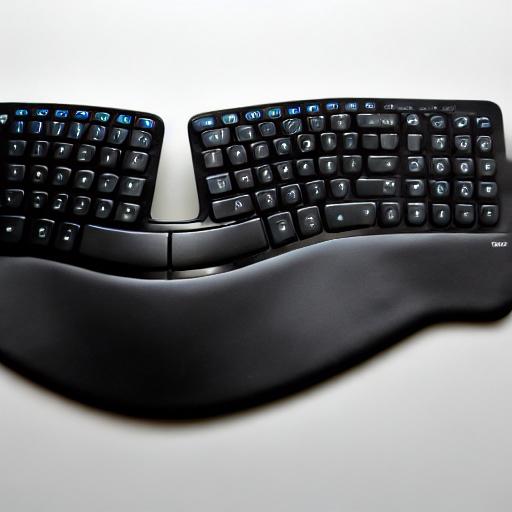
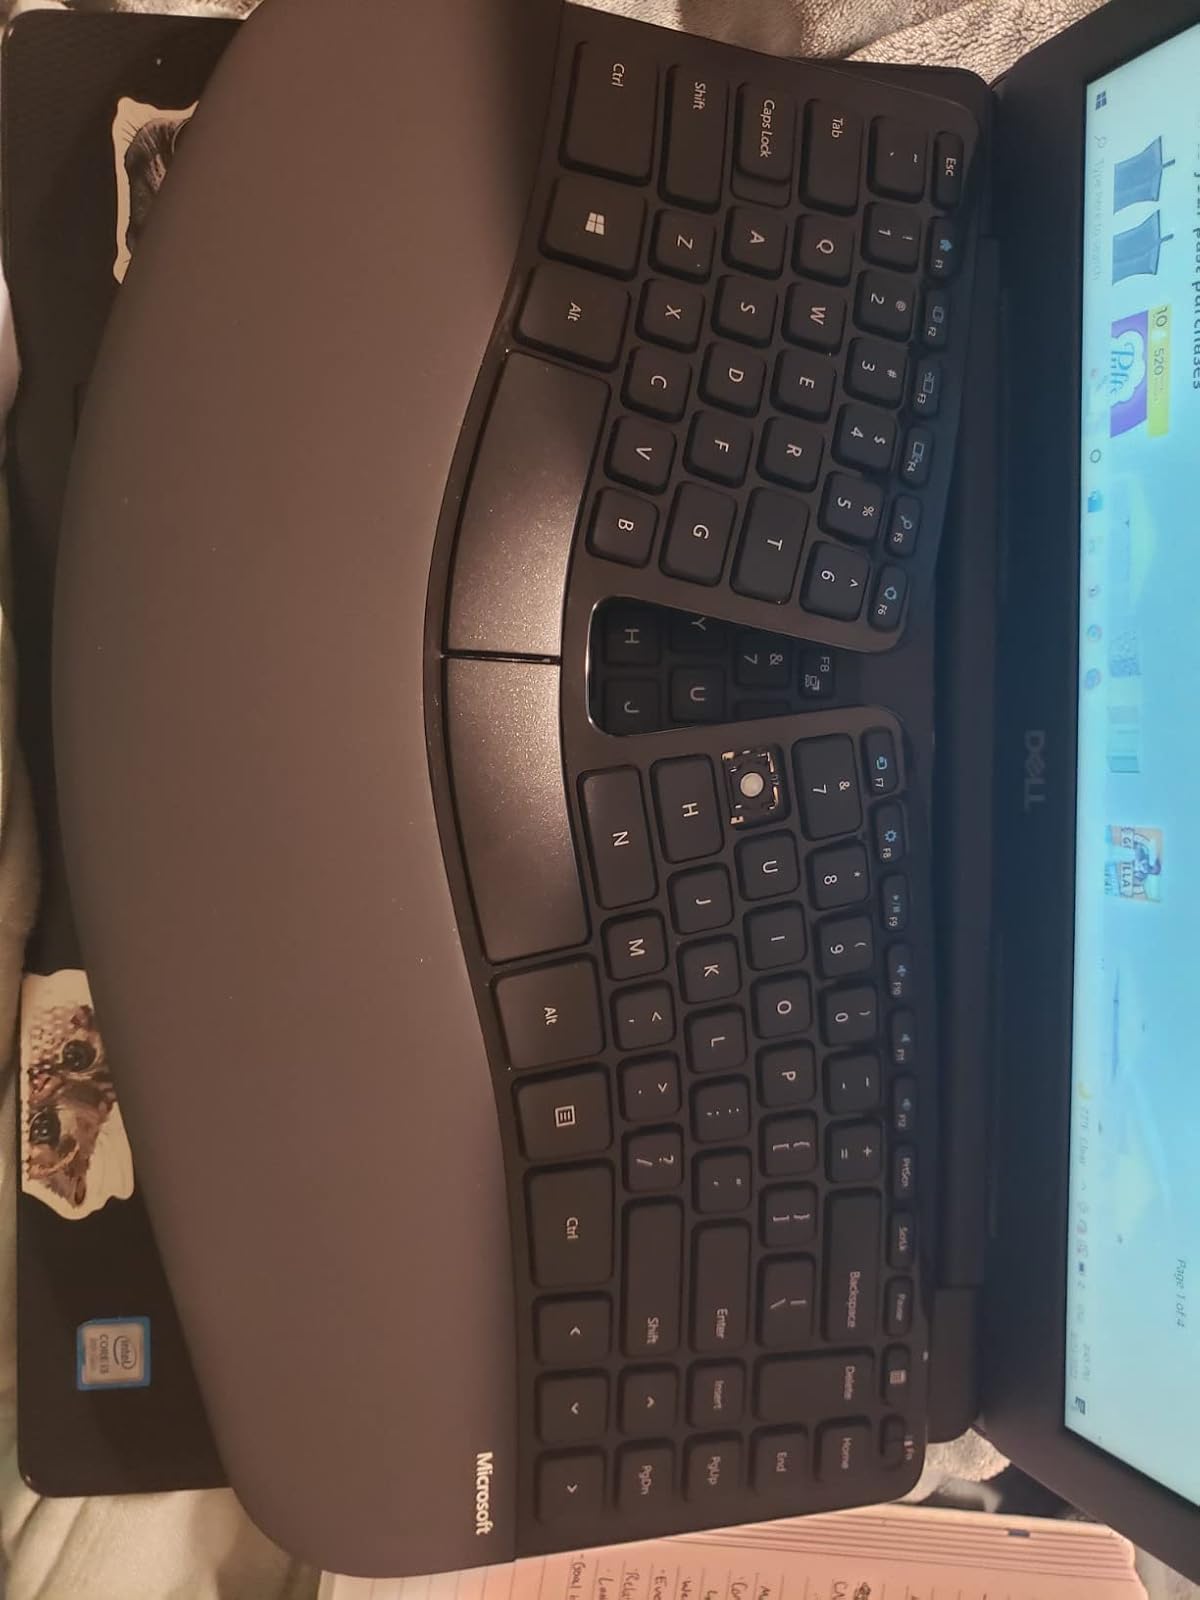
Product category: keyboard
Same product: no